Esther Williams

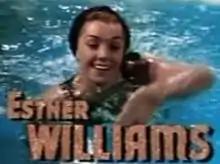
Williams as Annette Kellermann in "Million Dollar Mermaid" (1952)

"Fiesta" (originally called "Fiesta Brava") starred Williams as Ricardo Montalbán's twin sister, Maria, who pretends to be her bullfighting brother in hopes of luring him back home. Audiences, and Williams, thought the film was silly, as Williams and Montalbán had vastly different accents. Montalbán was born in Mexico and was a native Spanish speaker while Williams had a mid-western accent picked up from her Kansas-born parents. Production was difficult with a multitude of problems. By 1947, Gage and Williams were married. Gage had traveled to Mexico for the making of the film. He got into a fight with an employee of the cast's hotel, was arrested, and subsequently thrown out of the country. The director of photography, Sidney Wagner, and one other crew member died of cholera from eating contaminated street food. Many of the film's stuntmen were sent to the hospital after being gored by bulls. Director Dick Thorpe had not wanted the bulls killed (as they usually were at the end of a bullfight) because he believed them to be too expensive to replace.